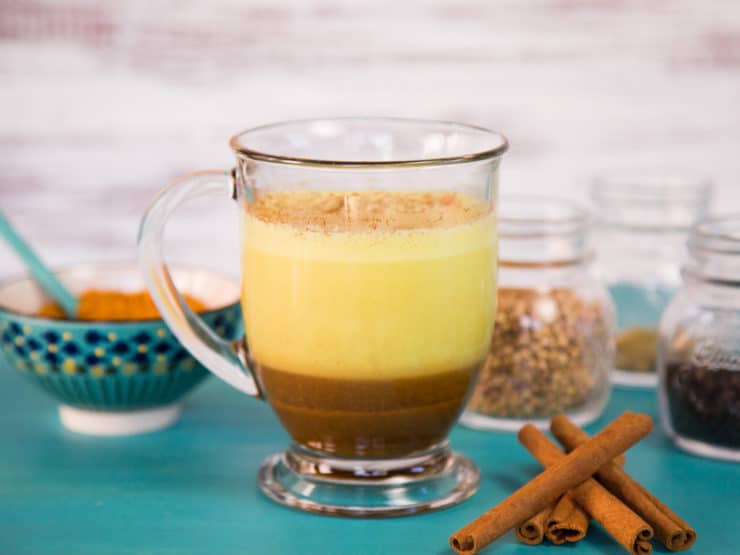
Dish: chai